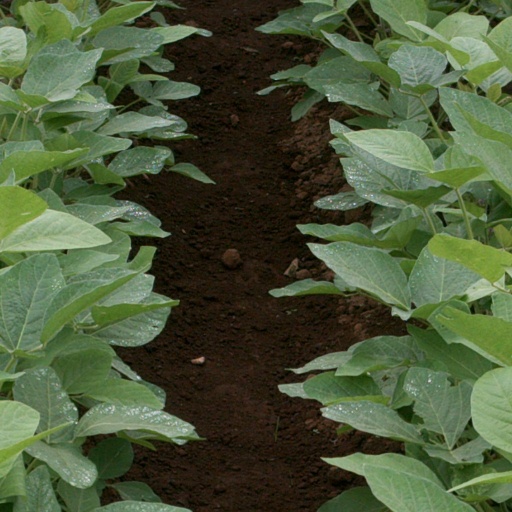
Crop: soybean